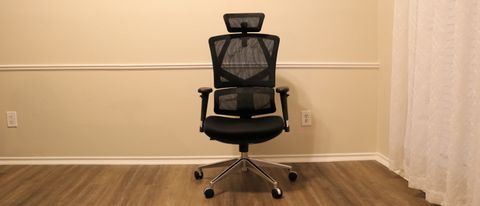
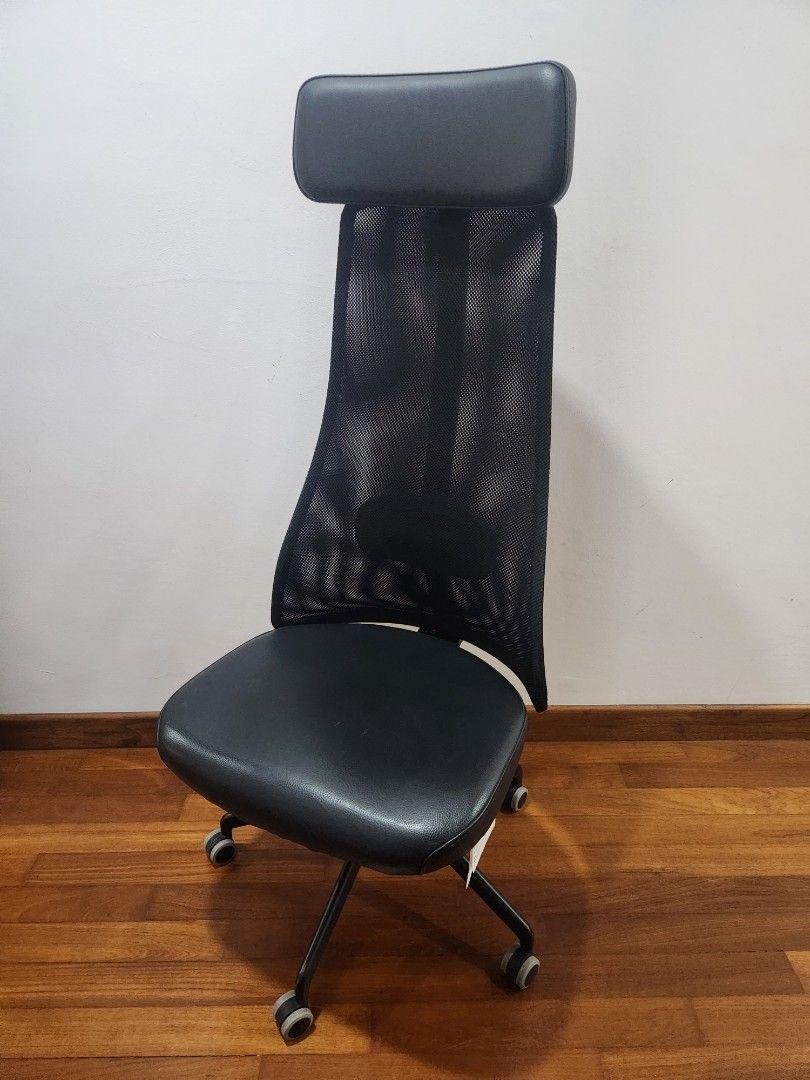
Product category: items_chair
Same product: no